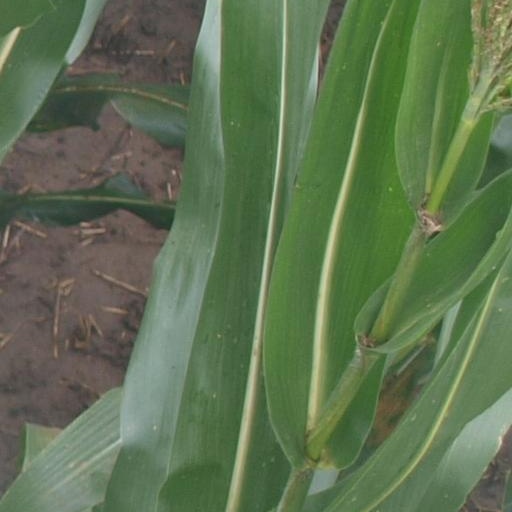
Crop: maize; corn